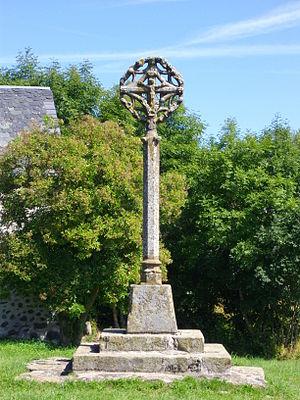
Croix de granit du XVe siècle dite ""Croix de Mons"" à Chalinargues (Cantal). ""Croix en raquette"", selon la classification des chercheurs et historiens contemporains.
Neussargues en Pinatelle est, depuis le 1ᵉʳ décembre 2016, une commune nouvelle française située dans le département du Cantal en région Auvergne-Rhône-Alpes.
Cet article recense les monuments historiques français classés en 1922.
Une croix en raquette, selon la terminologie ou classification proposée par des chercheurs et historiens contemporains, désigne une croix nimbée rappelant la croix solaire ou croix celtique. La pierre de ce type de croix discoïde est percée de nombreuses fines ouvertures.